Moriguchi Station (Nagano)

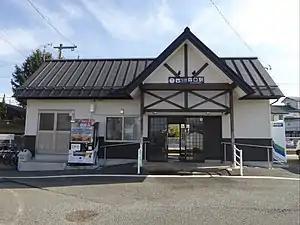
Moriguchi Station in March 2022

is a railway station in the city of Matsumoto, Nagano, Japan, operated by the private railway operating company Alpico Kōtsū.